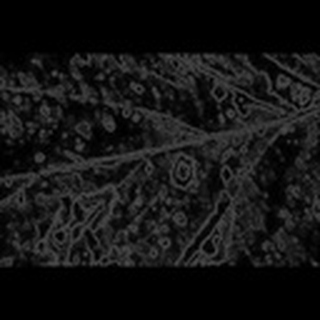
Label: cotton_target_spot